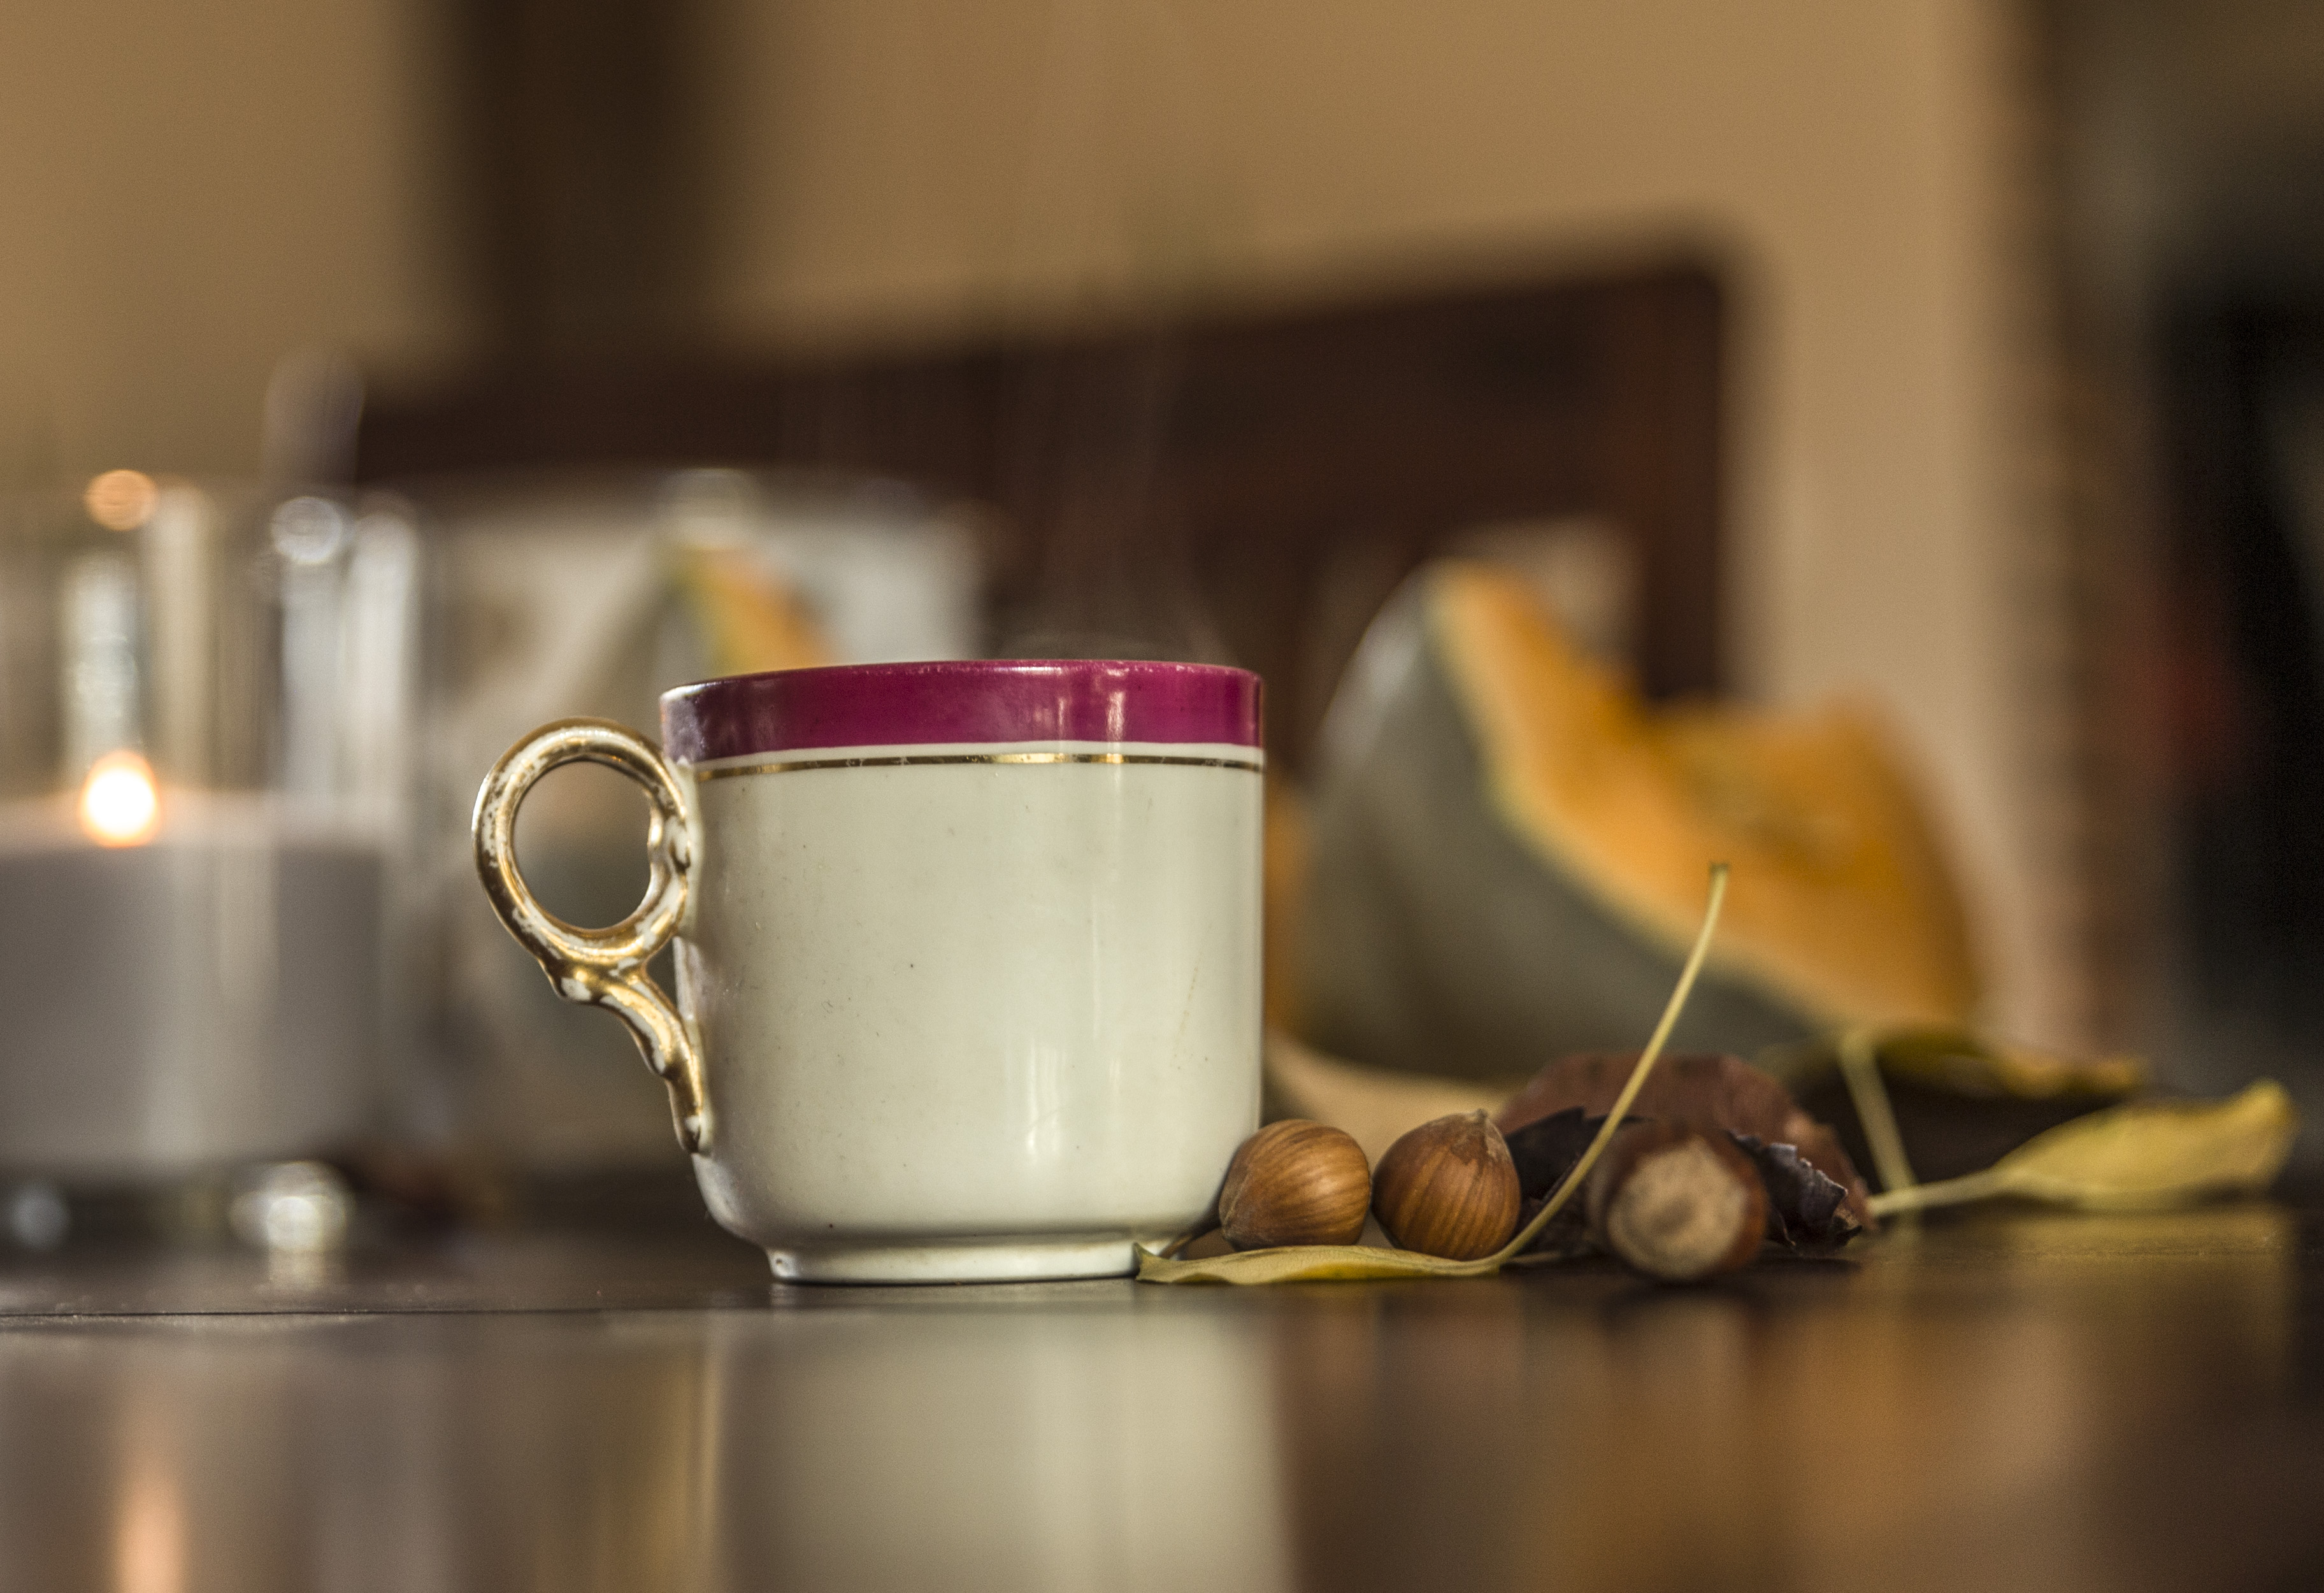
tee, coffee, time, leaf, pumpkin, sweet, food, drink, autumn, secret, cup, still life photography, coffee cup, tableware, drinkware, teacup, serveware, still life, saucer, table, photography, room, porcelain